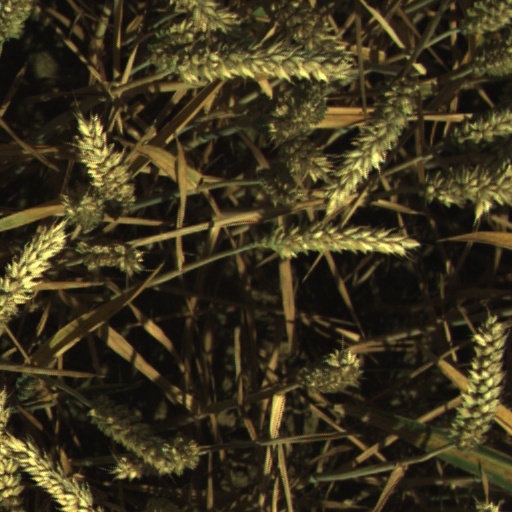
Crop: wheat